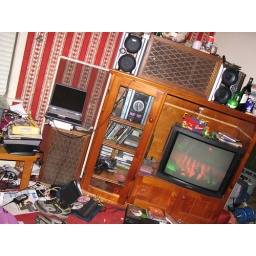
i love it in there. The wall paper is valvert. everything is red, and messy.. and fun!